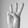
ASL letter: W